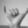
ASL letter: Y